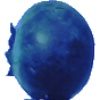
Label: Huckleberry 1